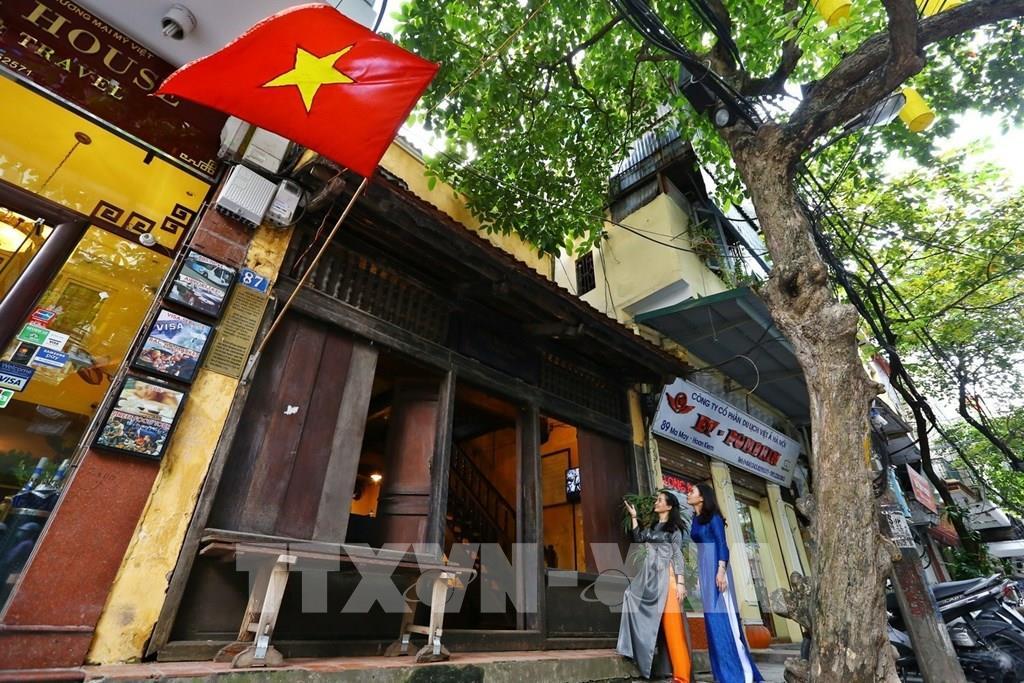
có một lá cờ tổ quốc được treo ở trước một ngôi nhà